Ocean liner

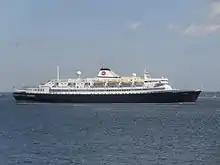
MV "Astoria" (formerly "Stockholm") in 2016 as a cruise ship. Much of her original hull remains, including her sheer. The MV Astoria was sold for scrap in 2025.

By the first decade of the 21st century, only a few former ocean liners were still in existence. Some, like , were sailing as cruise ships while others, like , were preserved as museums, or laid up at pier side like SS "United States". After the retirement of "Queen Elizabeth 2" in 2008, the only ocean liner in service was "Queen Mary 2", built in 2003–04 and used for both point-to-point line voyages and for cruises.